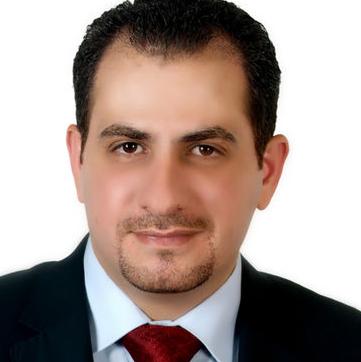
Age: 32